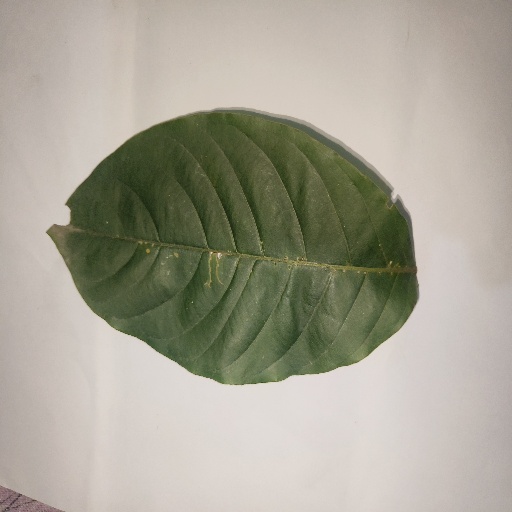
Species: HariTaki
Leaf condition: Shot Hole